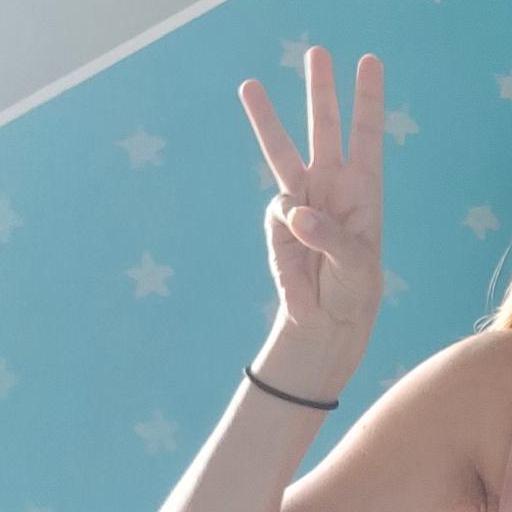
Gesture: three